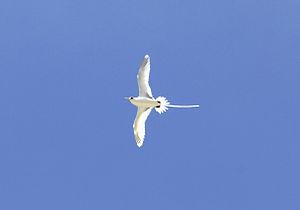
Un Paille en queue à brins blancs (Phaethon lepturus) sur la plage de l'Ermitage, à la Réunion.
Phaethon est un genre d'oiseaux de mer de la famille des Phaethontidae. Il est constitué de trois espèces existantes nommées phaétons ou paille-en-queues.
Le Phaéton à bec jaune, également appelé Phaéton à queue blanche ou Petit Phaéton, est une espèce d'oiseaux marins que l'on trouve près de tous les océans du monde.
La plage de l'Hermitage est une plage de sable blanc de l'ouest de La Réunion, protégée par un récif corallien. Longtemps appelée L'Ermitage, elle doit son nom au lieu-dit qui la borde, L’Hermitage les Bains.